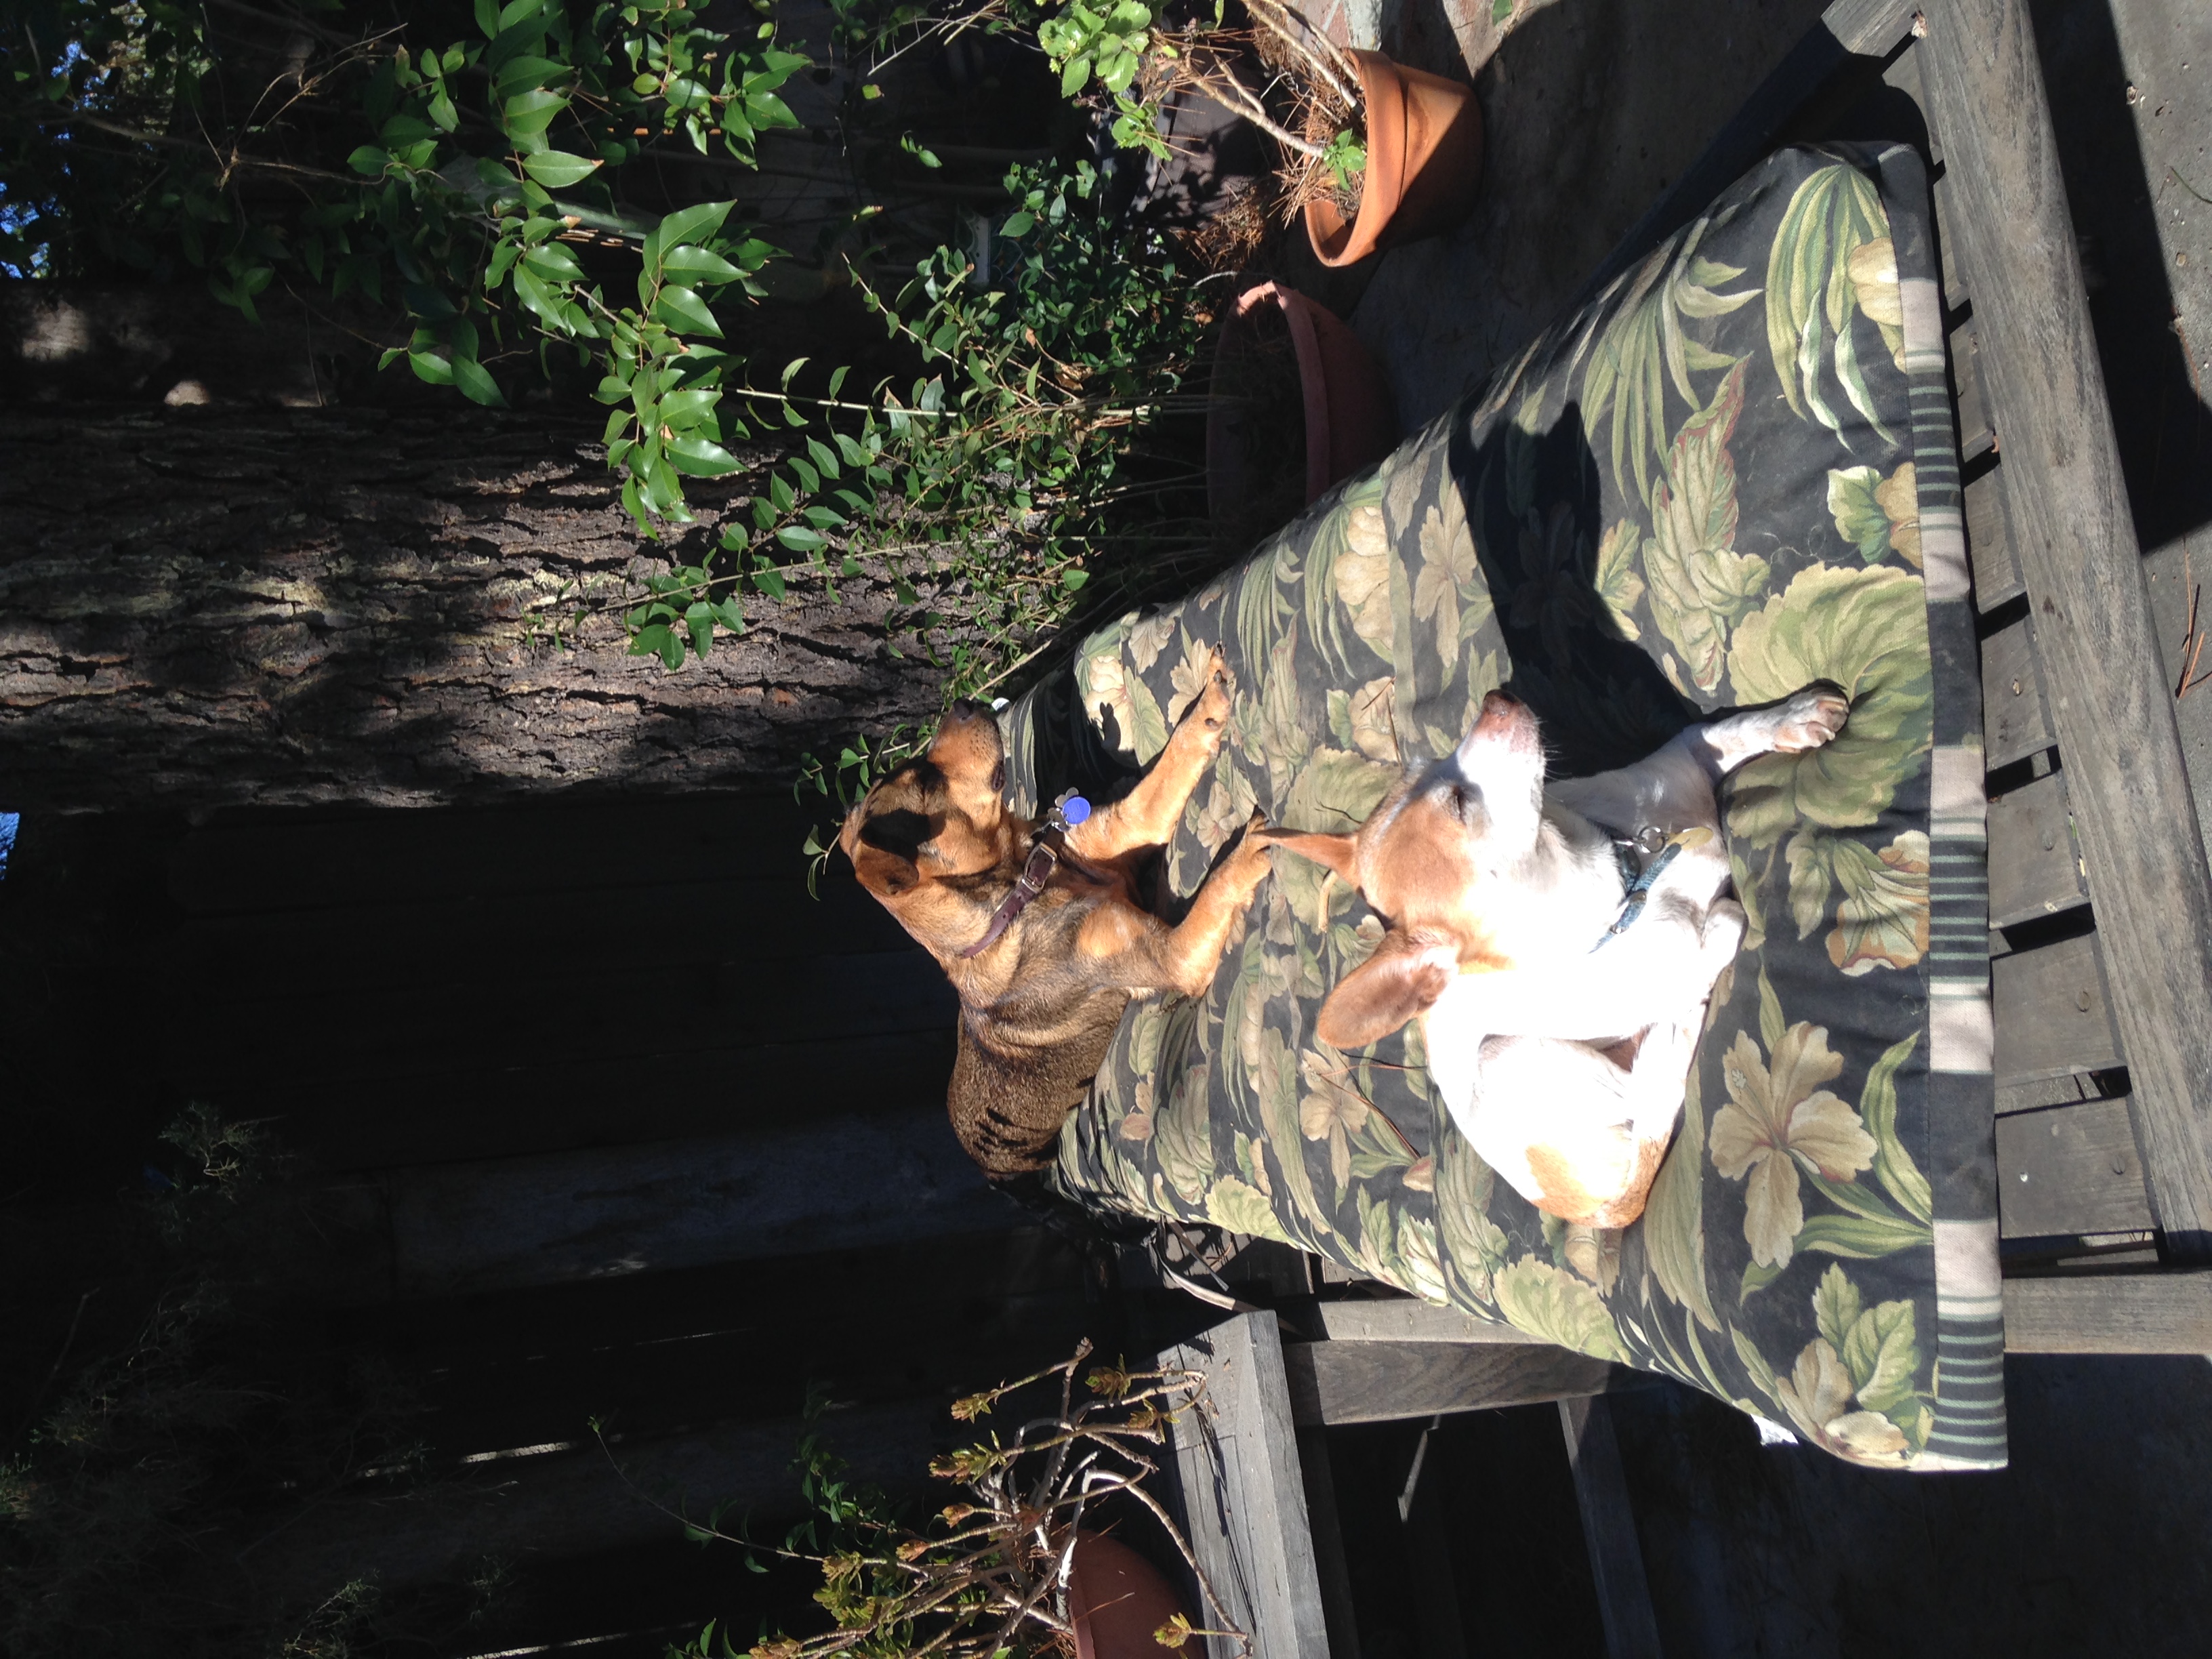
spring, fashion, dress, image